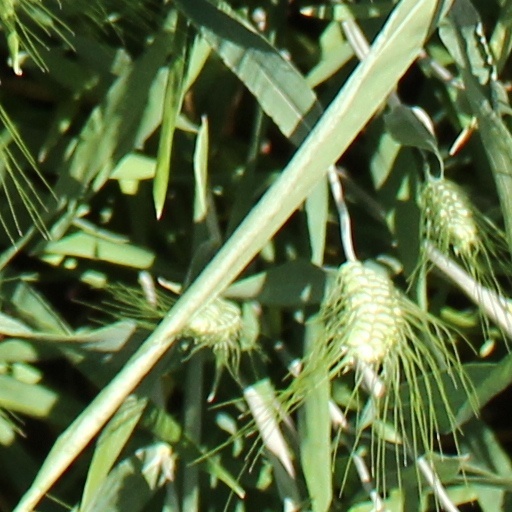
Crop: wheat